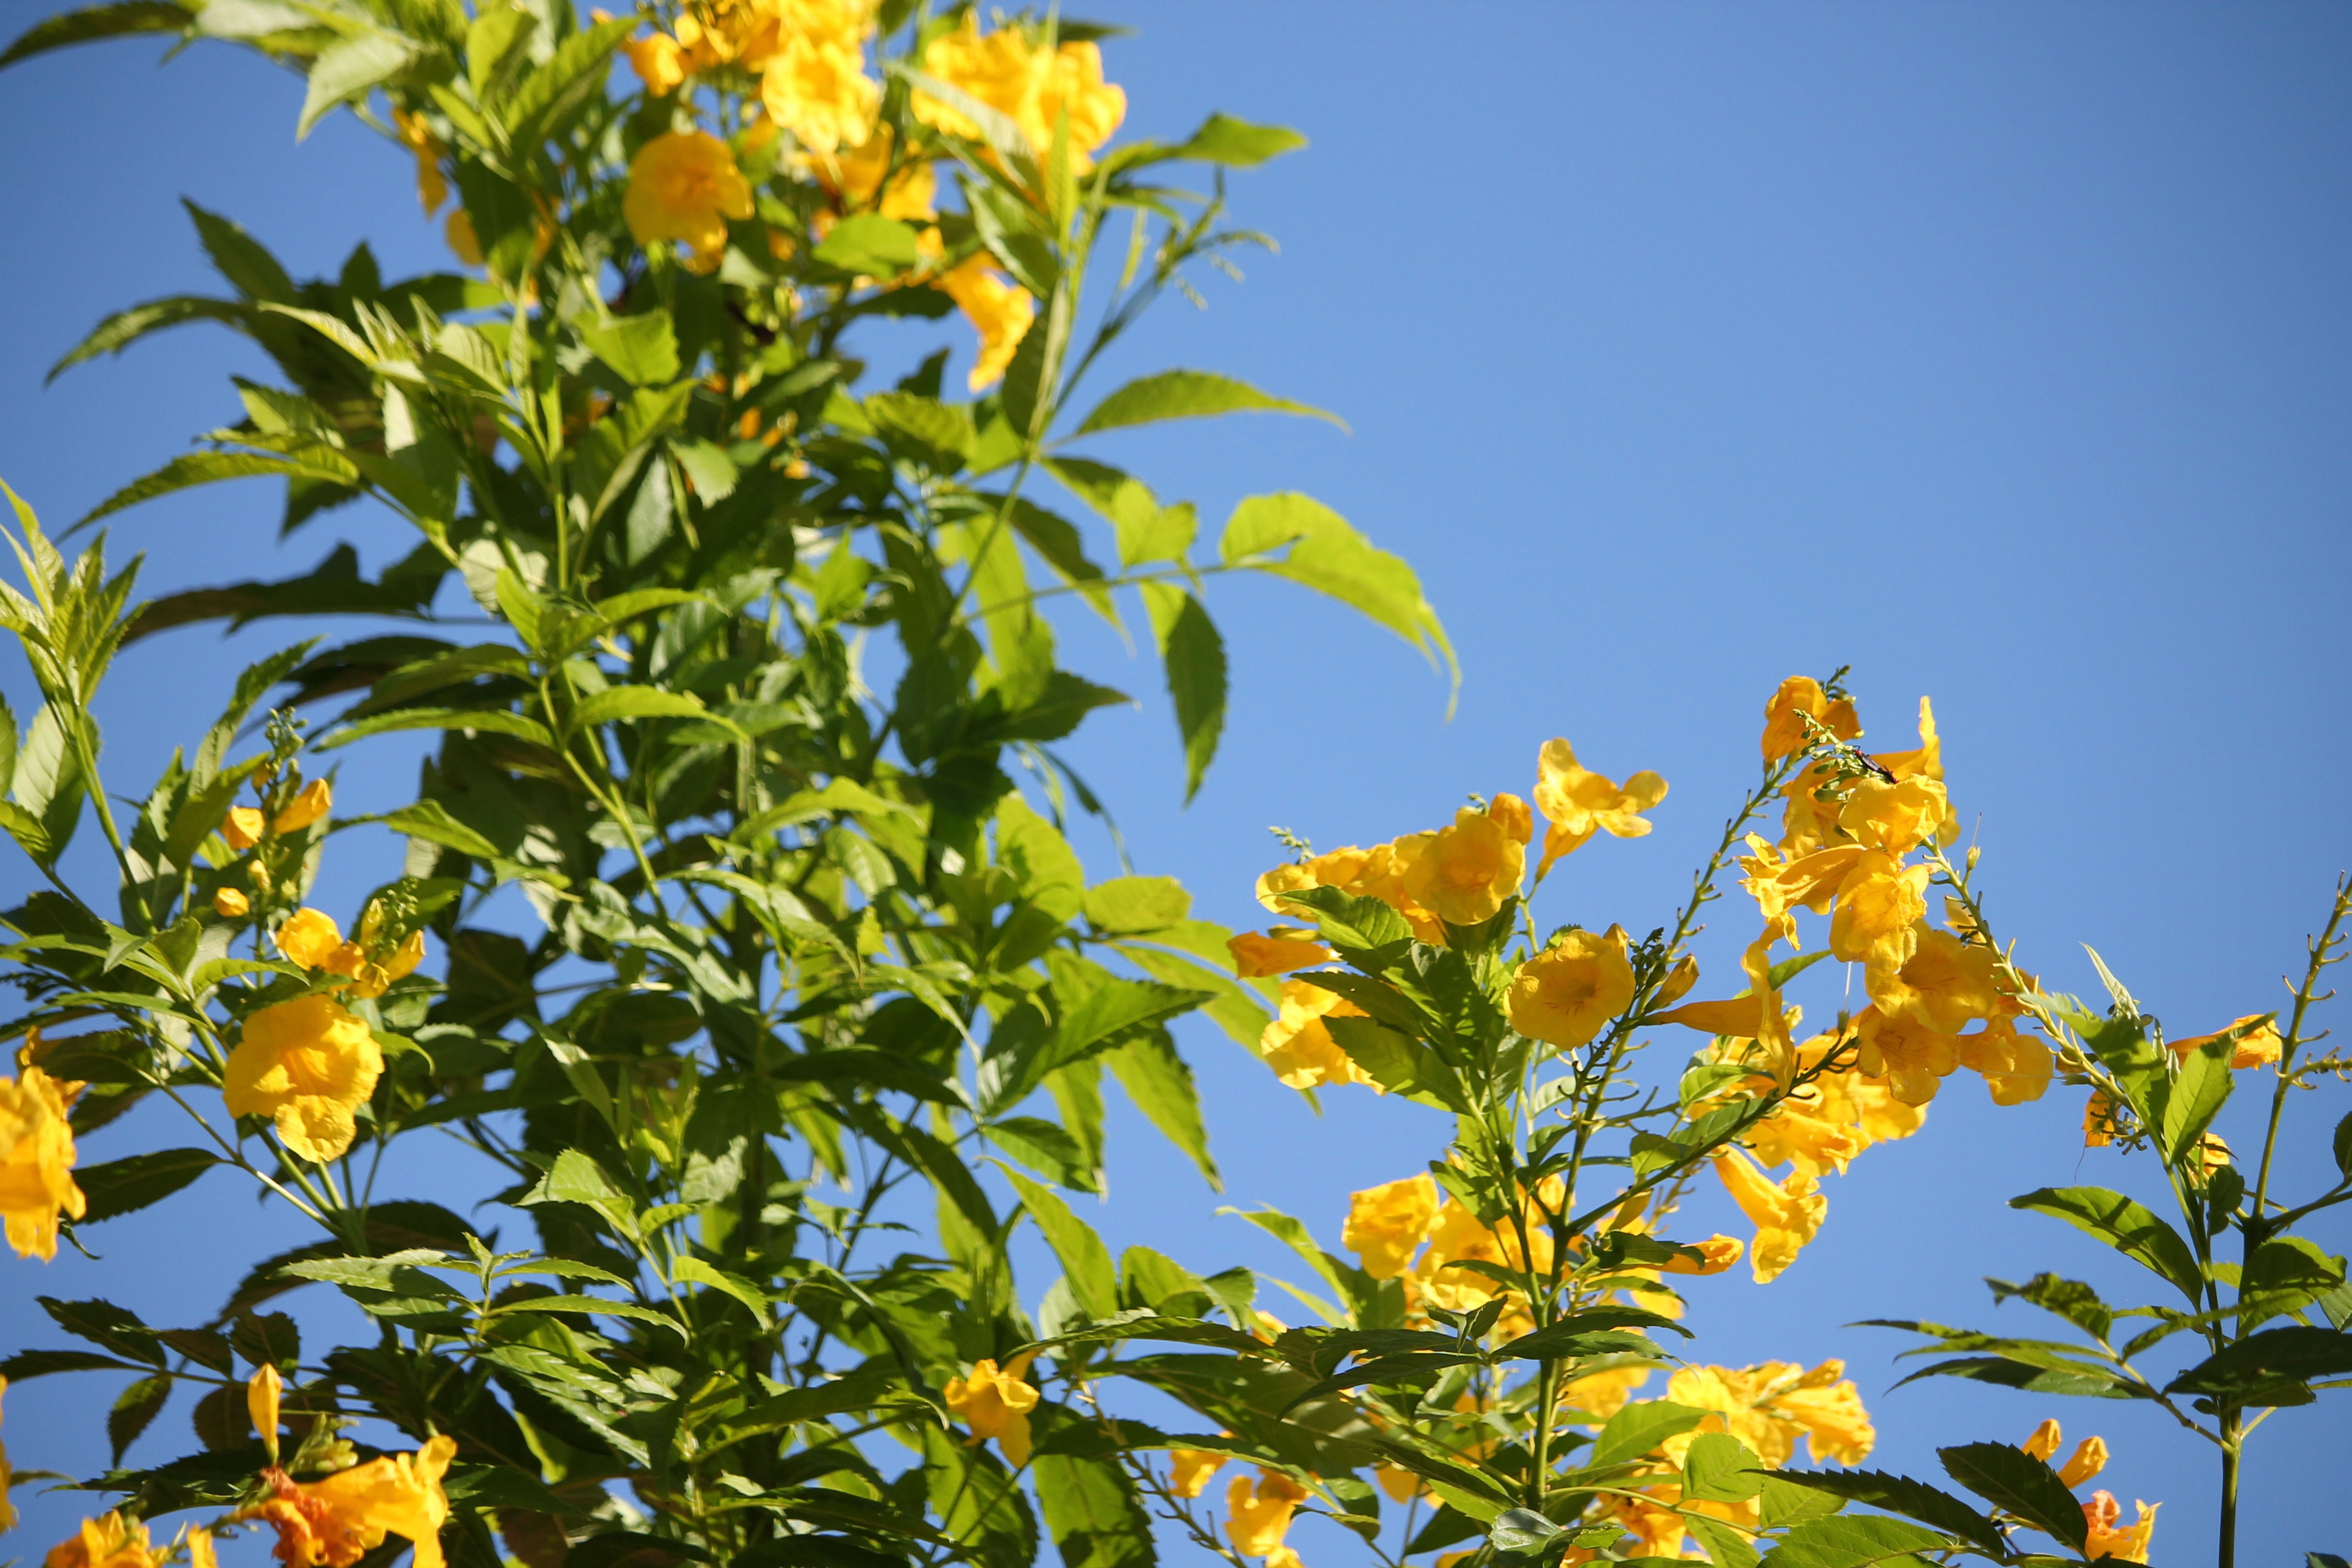
tree, nature, branch, blossom, plant, sky, sunlight, leaf, flower, bloom, produce, autumn, botany, yellow, flora, flowers, shrub, bright, yellow flowers, summer flowers, flowering plant, woody plant, land plant